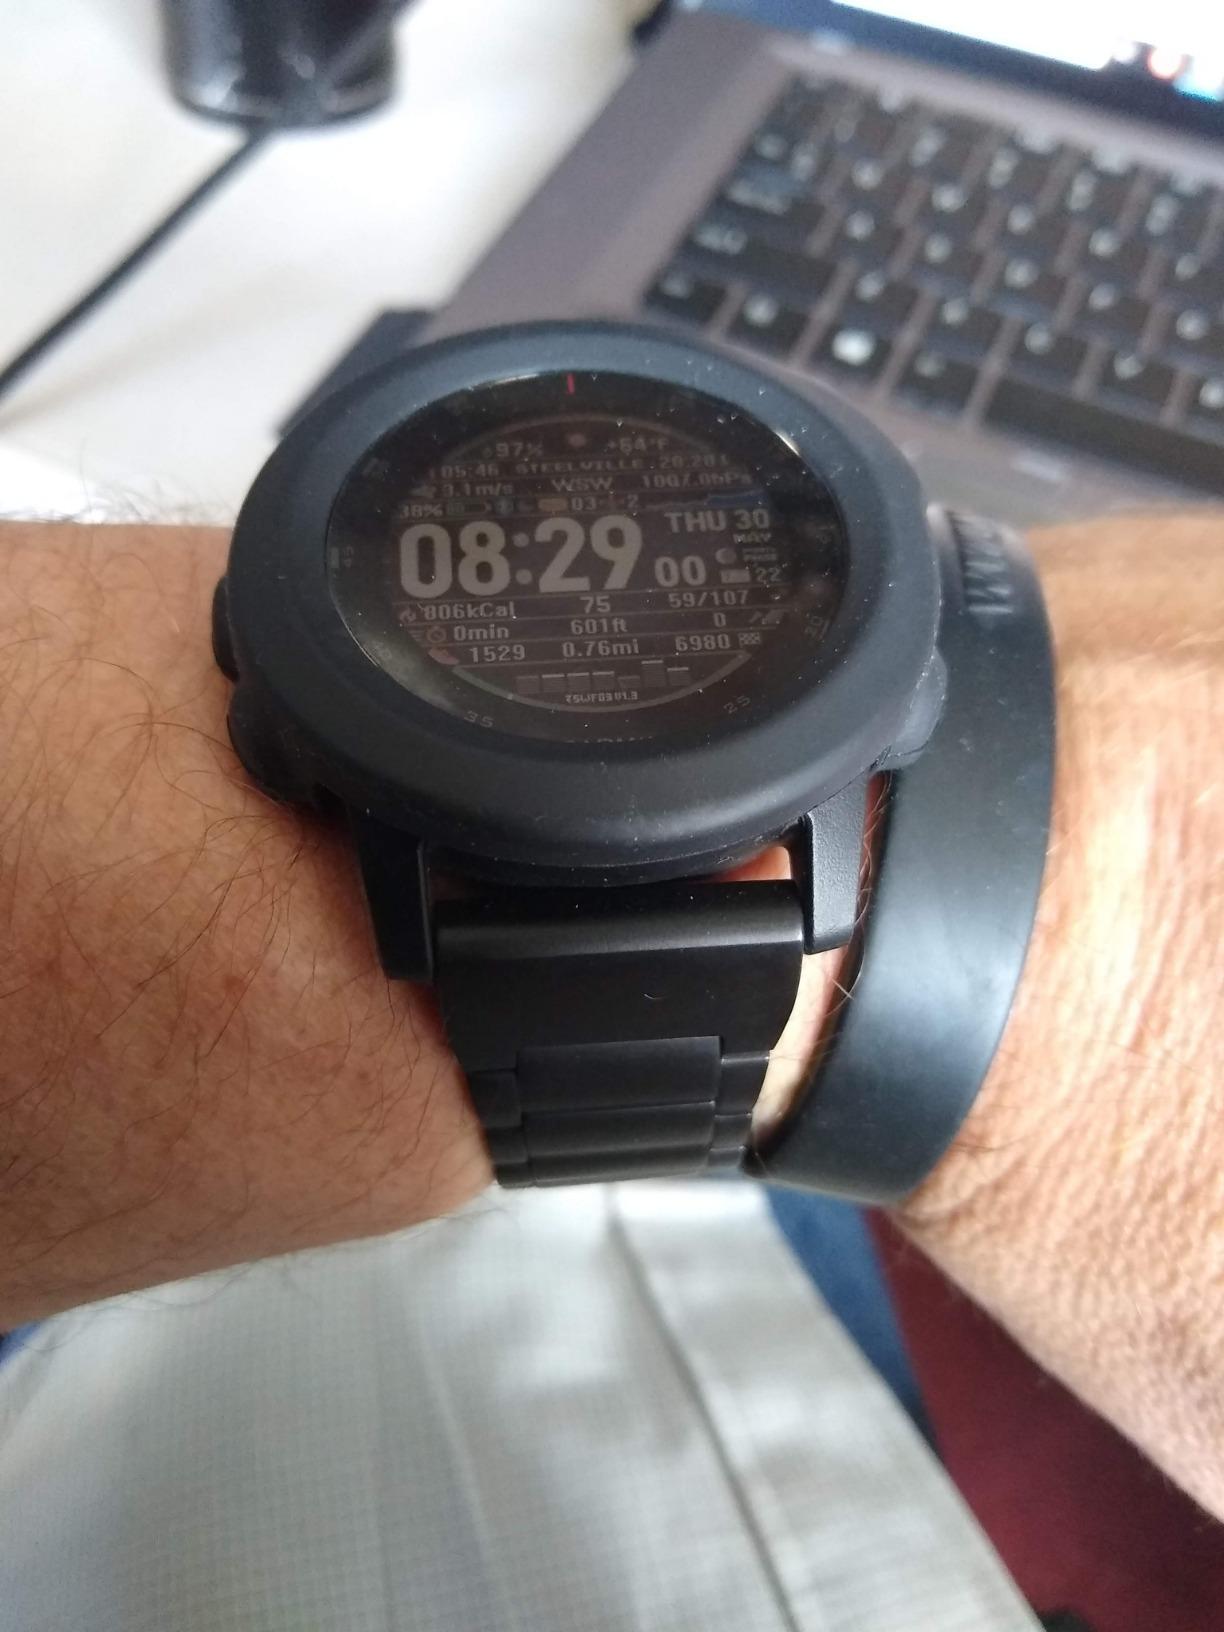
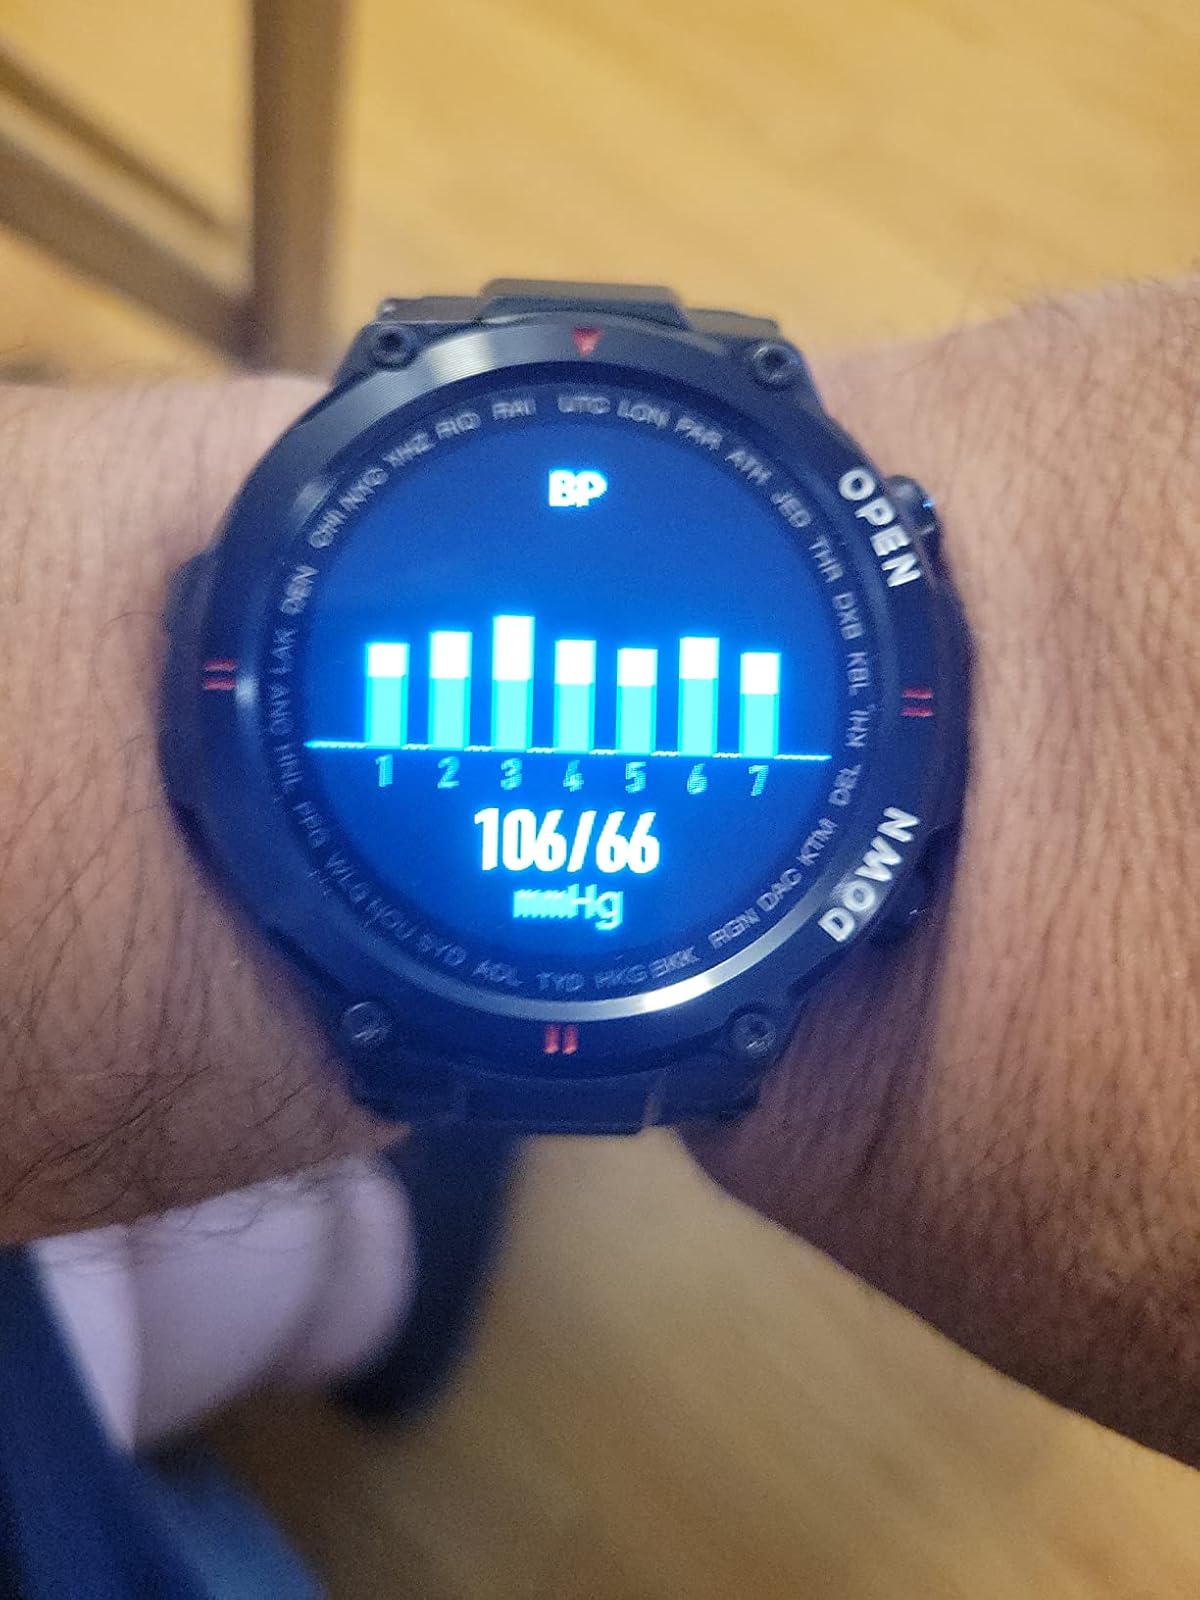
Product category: smartwatch
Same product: no